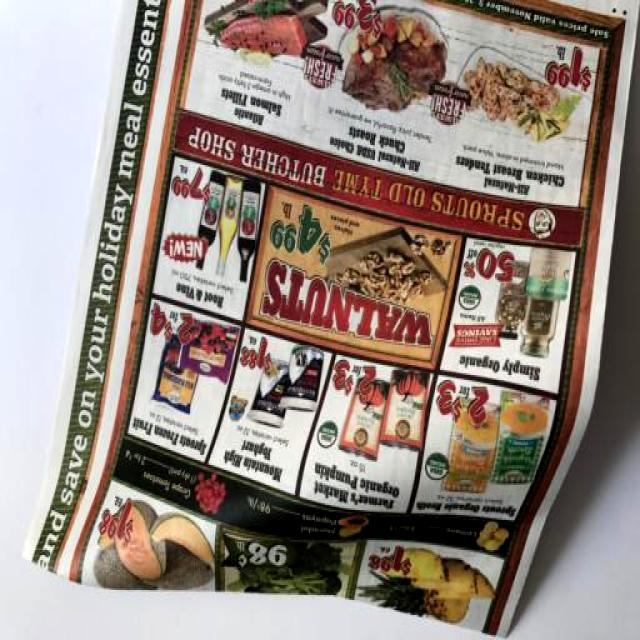
Label: Paper